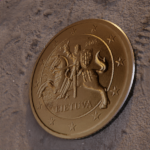
Coin value: 50cents
Country: lt
Edition: standard